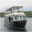
Label: ship